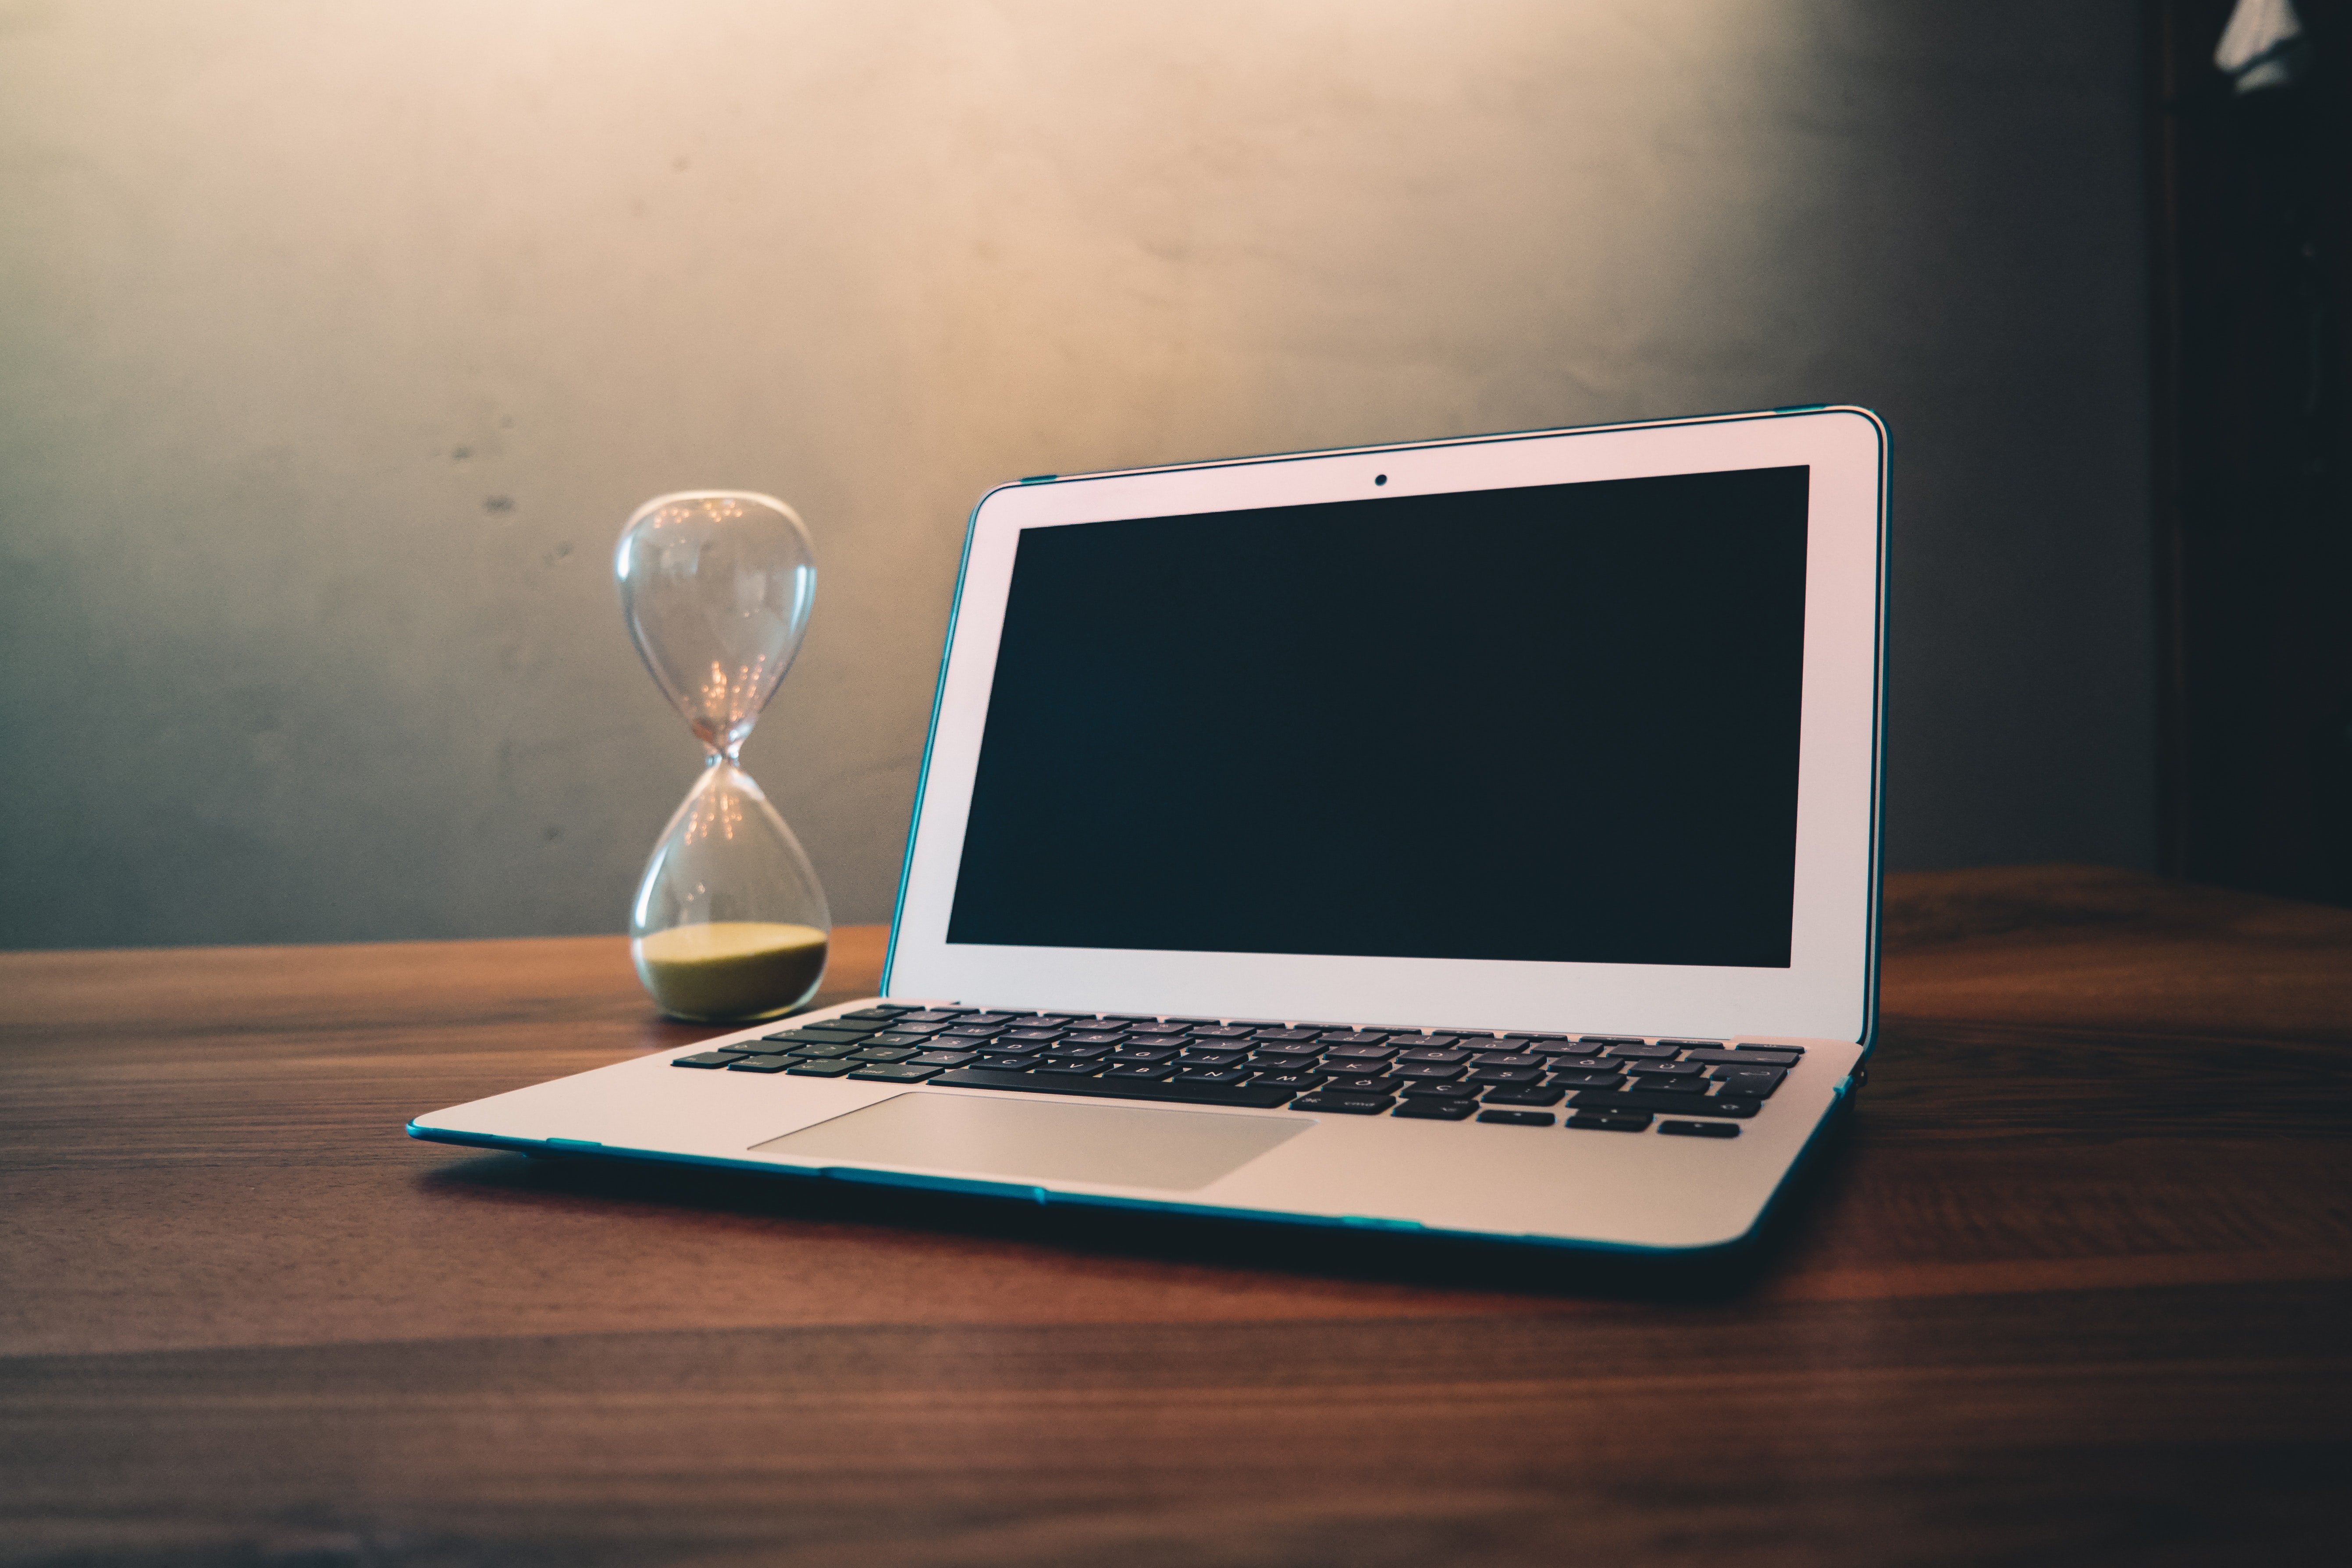
laptop, personal computer, technology, electronic device, netbook, space bar, computer, desk, computer keyboard, screen, display device, gadget, computer monitor, table, computer desk, touchpad, furniture, computer hardware